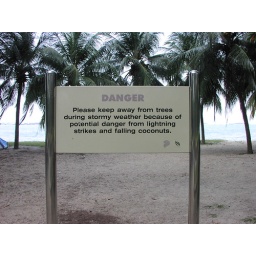
Funny sign on the beach in Singapore